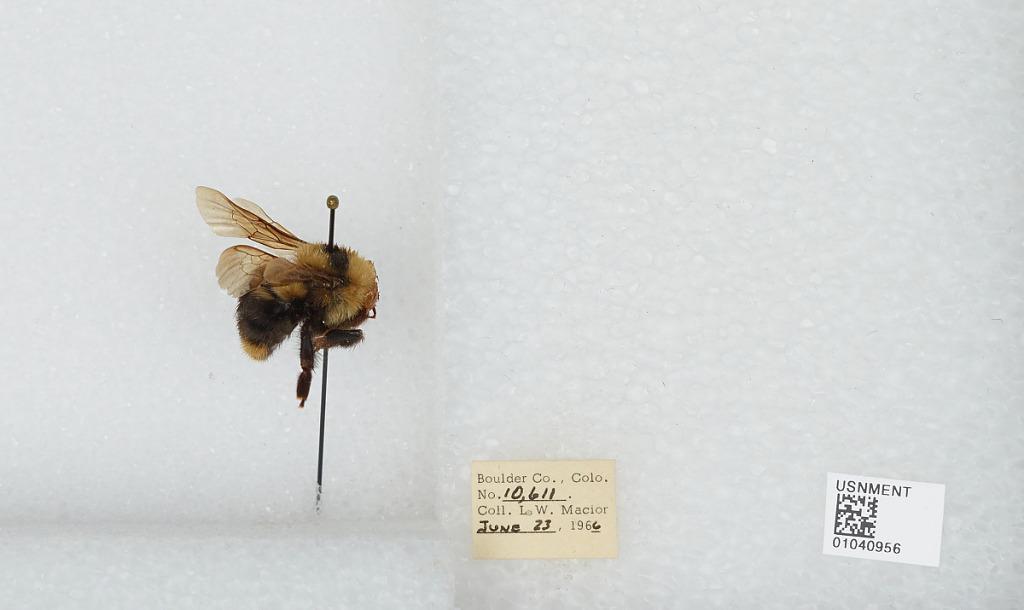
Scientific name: Bombus (Cullumanobombus) rufocinctus Cresson
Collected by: L. Macior
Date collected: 1966-6-23
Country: United States
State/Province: Colorado
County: Boulder
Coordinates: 40.015, -105.27